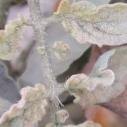
Crop: Tomato
Condition: virosis-d